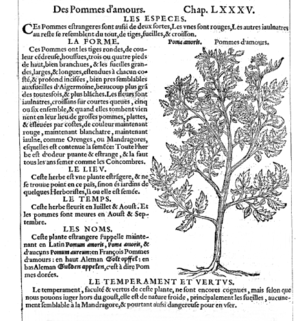
Image d'un pied de tomate (appelée «
La Tomate est une espèce de plantes herbacées du genre Solanum de la famille des Solanacées, originaire du Nord-Ouest de l'Amérique du Sud, largement cultivée pour son fruit. Le terme désigne aussi ce fruit charnu. La tomate se consomme comme un légume-fruit, crue ou cuite. Elle est devenue un élément incontournable de la gastronomie dans de nombreux pays, et tout particulièrement dans le bassin méditerranéen.